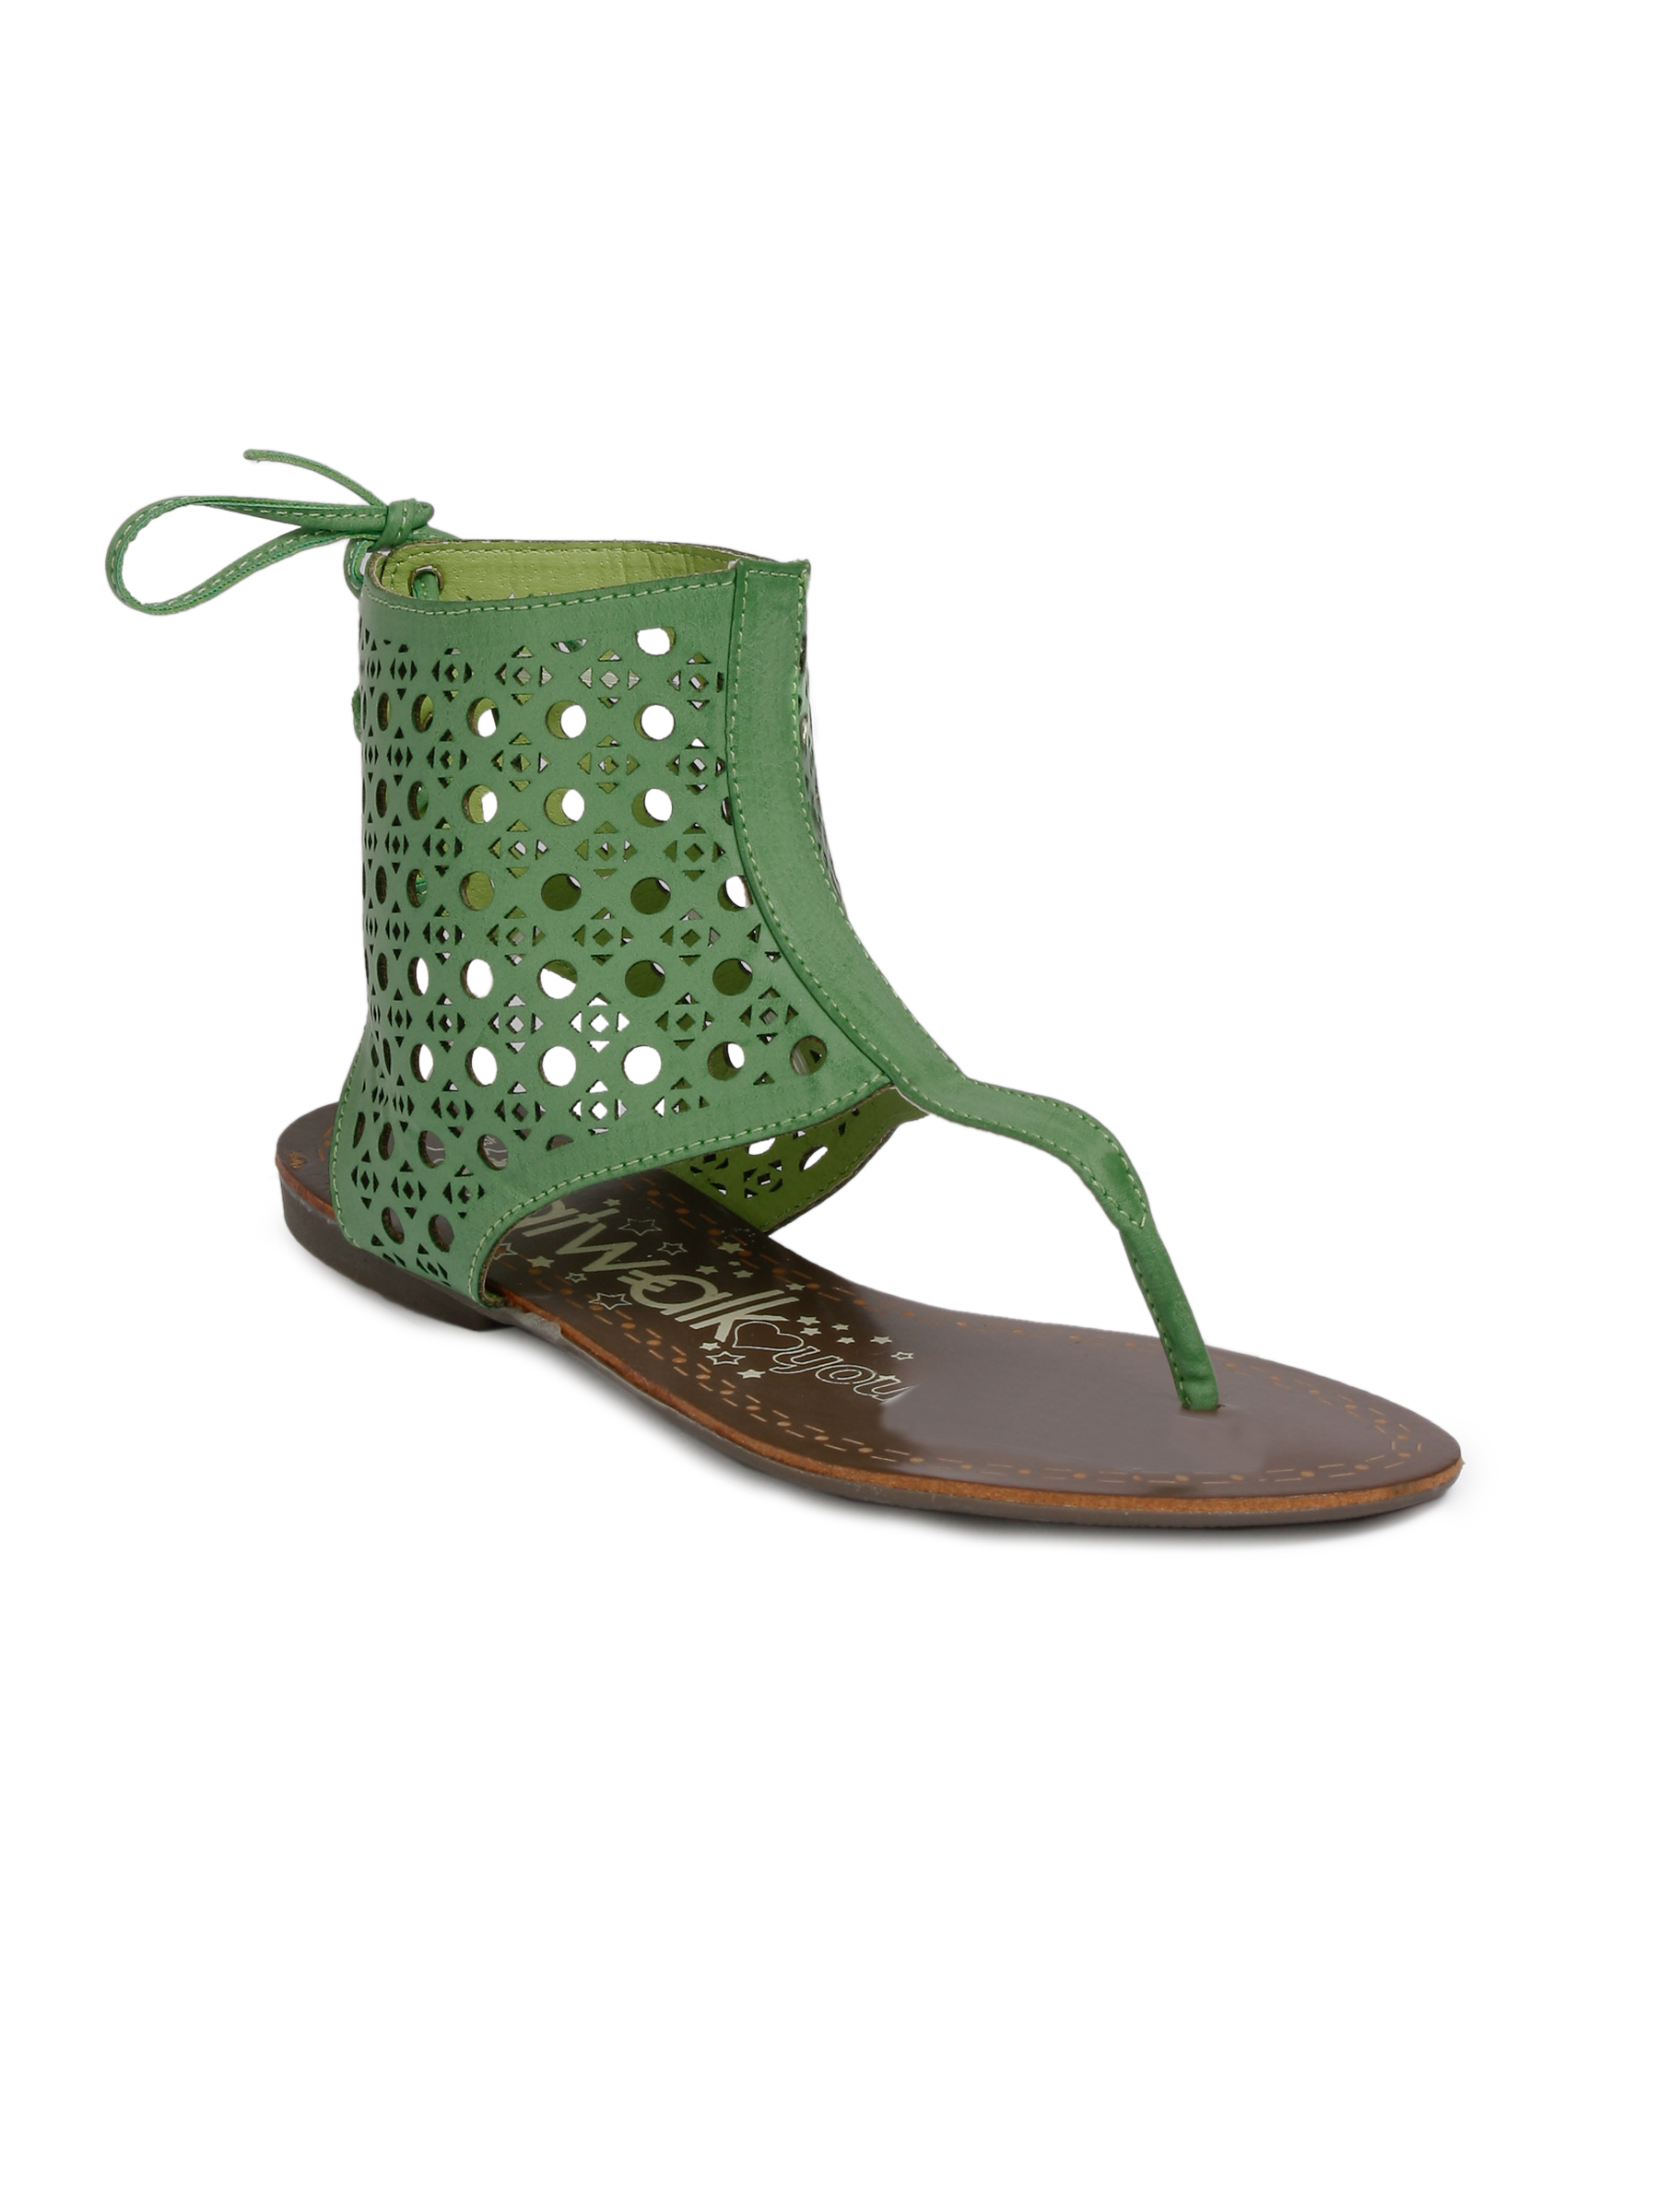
Catwalk Women Casual Green Flats
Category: Footwear / Shoes / Heels
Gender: Women
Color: Green
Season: Winter 2015
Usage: Casual